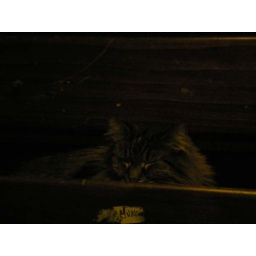
over at your parents' house a cat in a box. mid-day at the grocery store a cat in a box. back stage at the cma's a cat in a bah-hah-hah-haaaaaax. . .